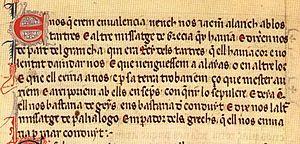
Jayme Alaric de Perpignan, également connu sous le nom de Jacme Alarich, ambassadeur envoyé par le pape Clément IV et Jacques Iᵉʳ au grand Khan de Mongolie Abaqa en 1267.